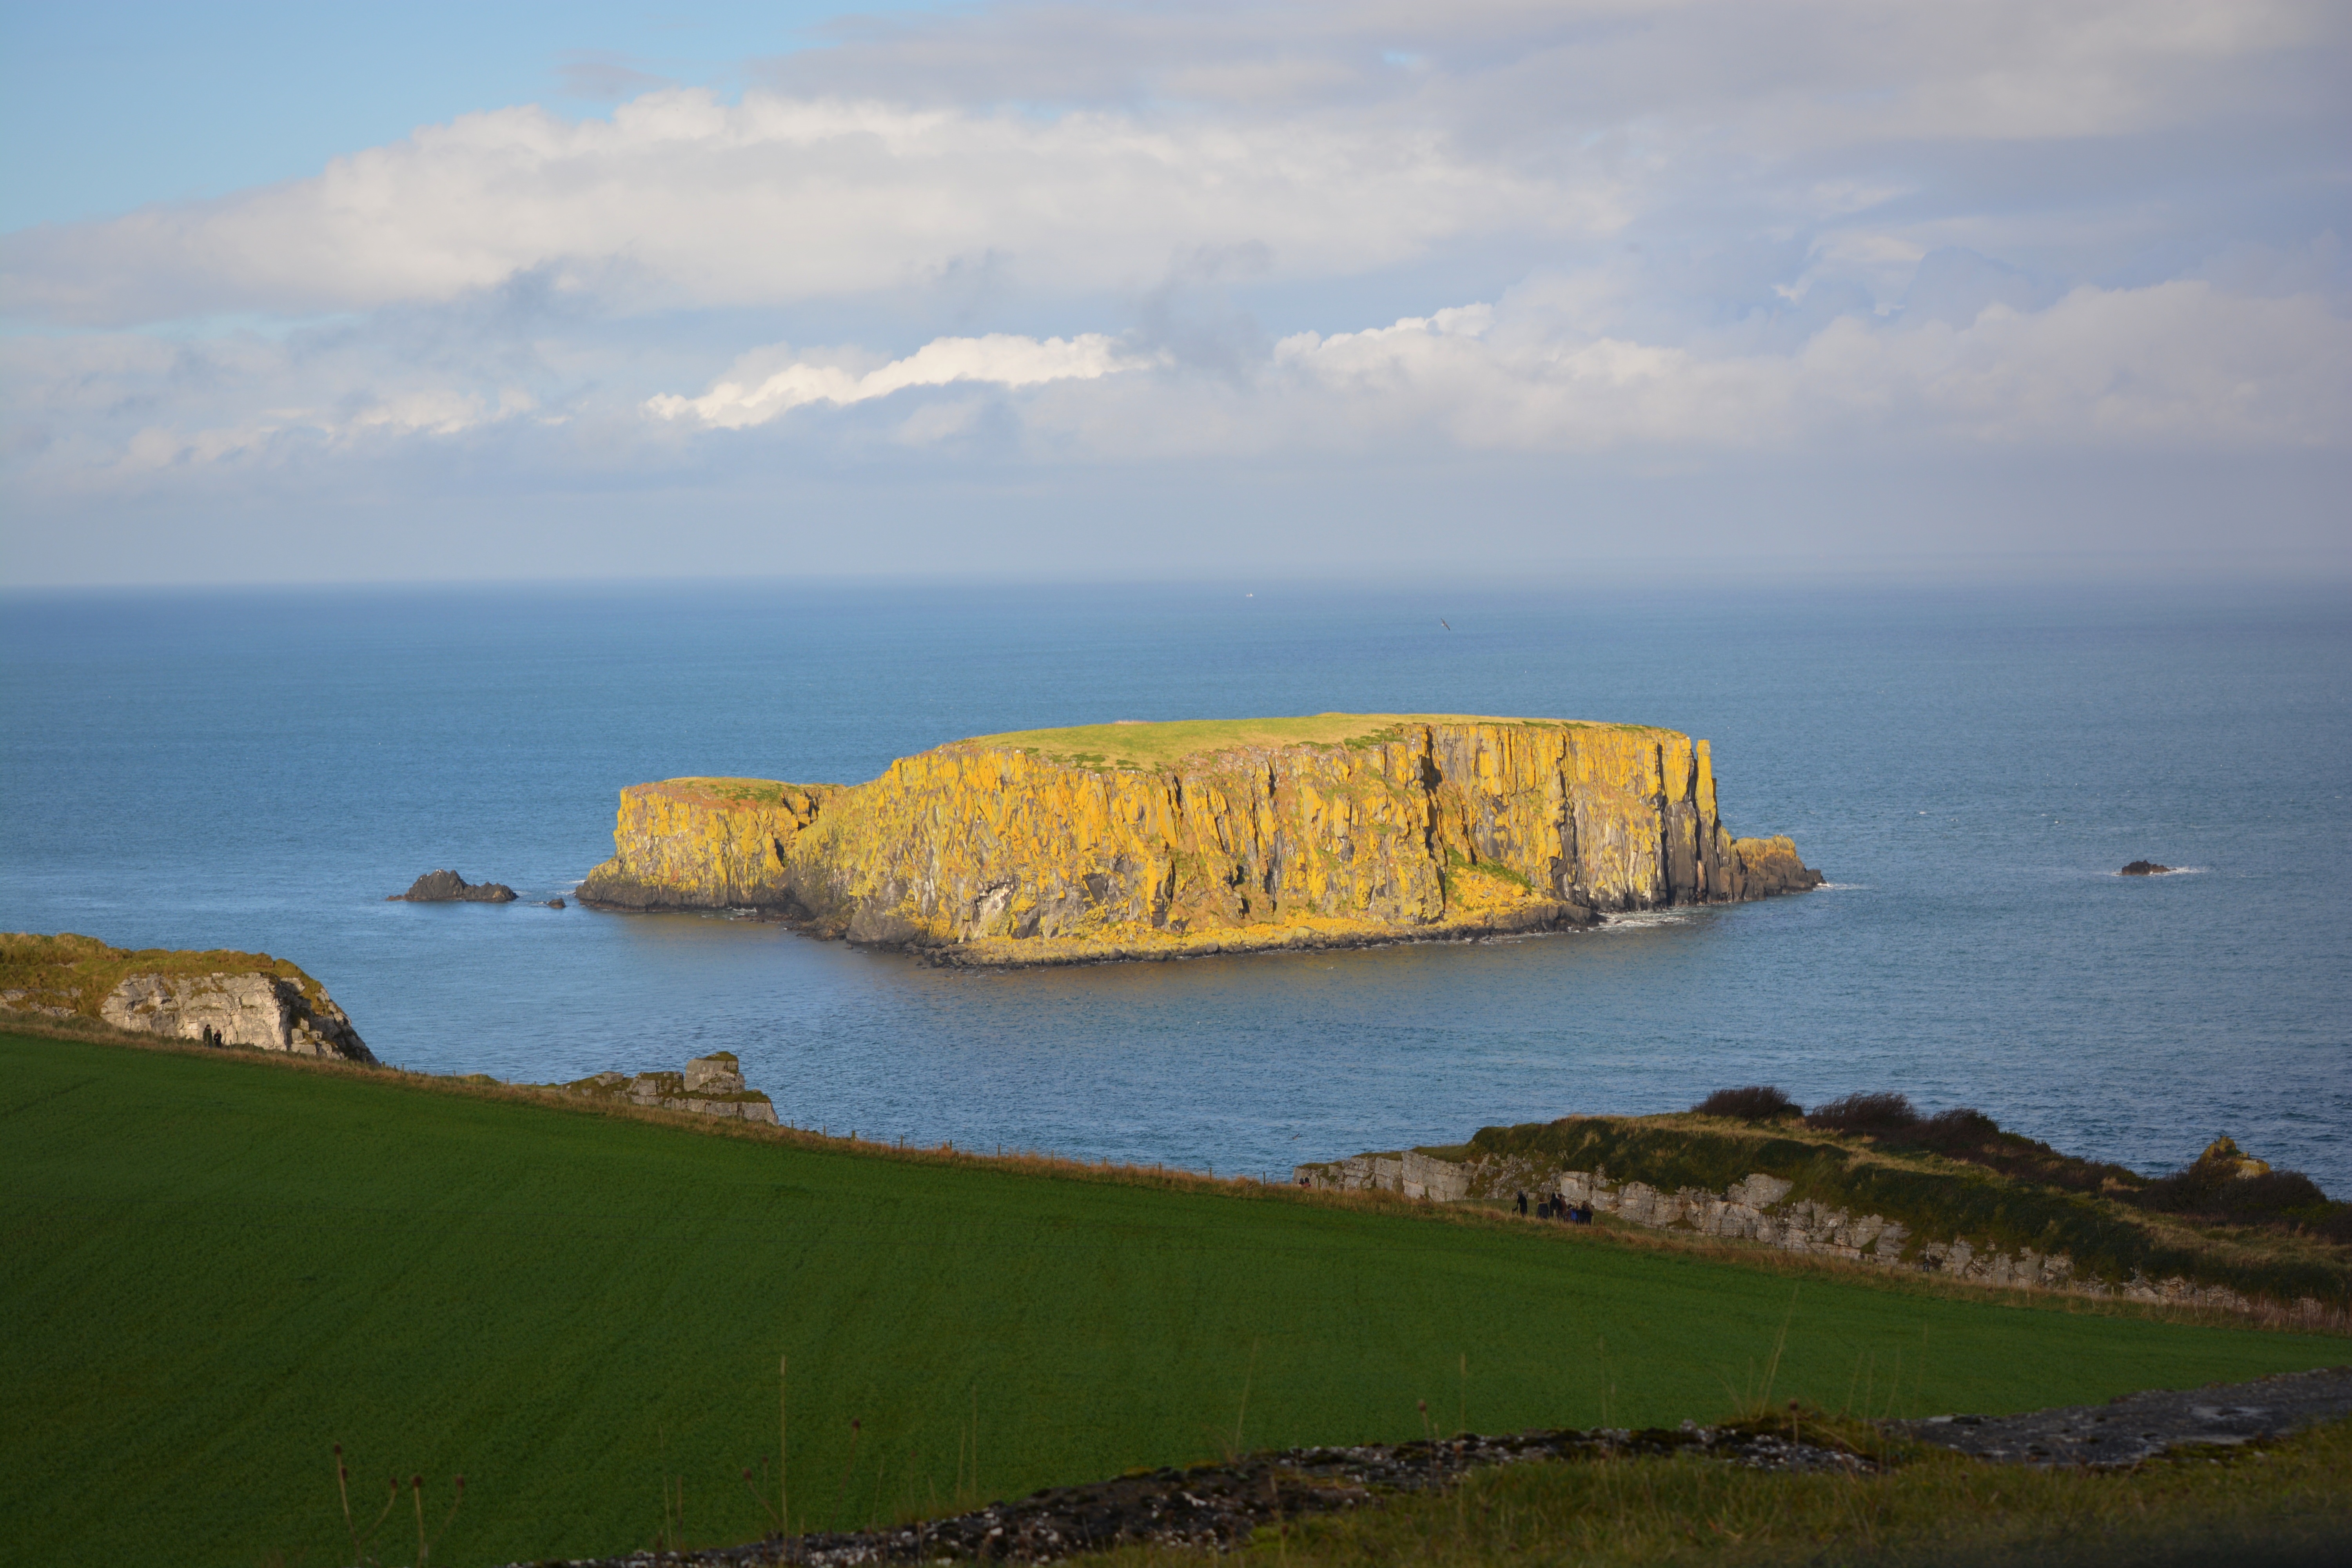
beach, sea, coast, nature, rock, ocean, horizon, shore, wave, view, cliff, cove, bay, island, reservoir, terrain, body of water, cape, islet, landform, carrick a rede